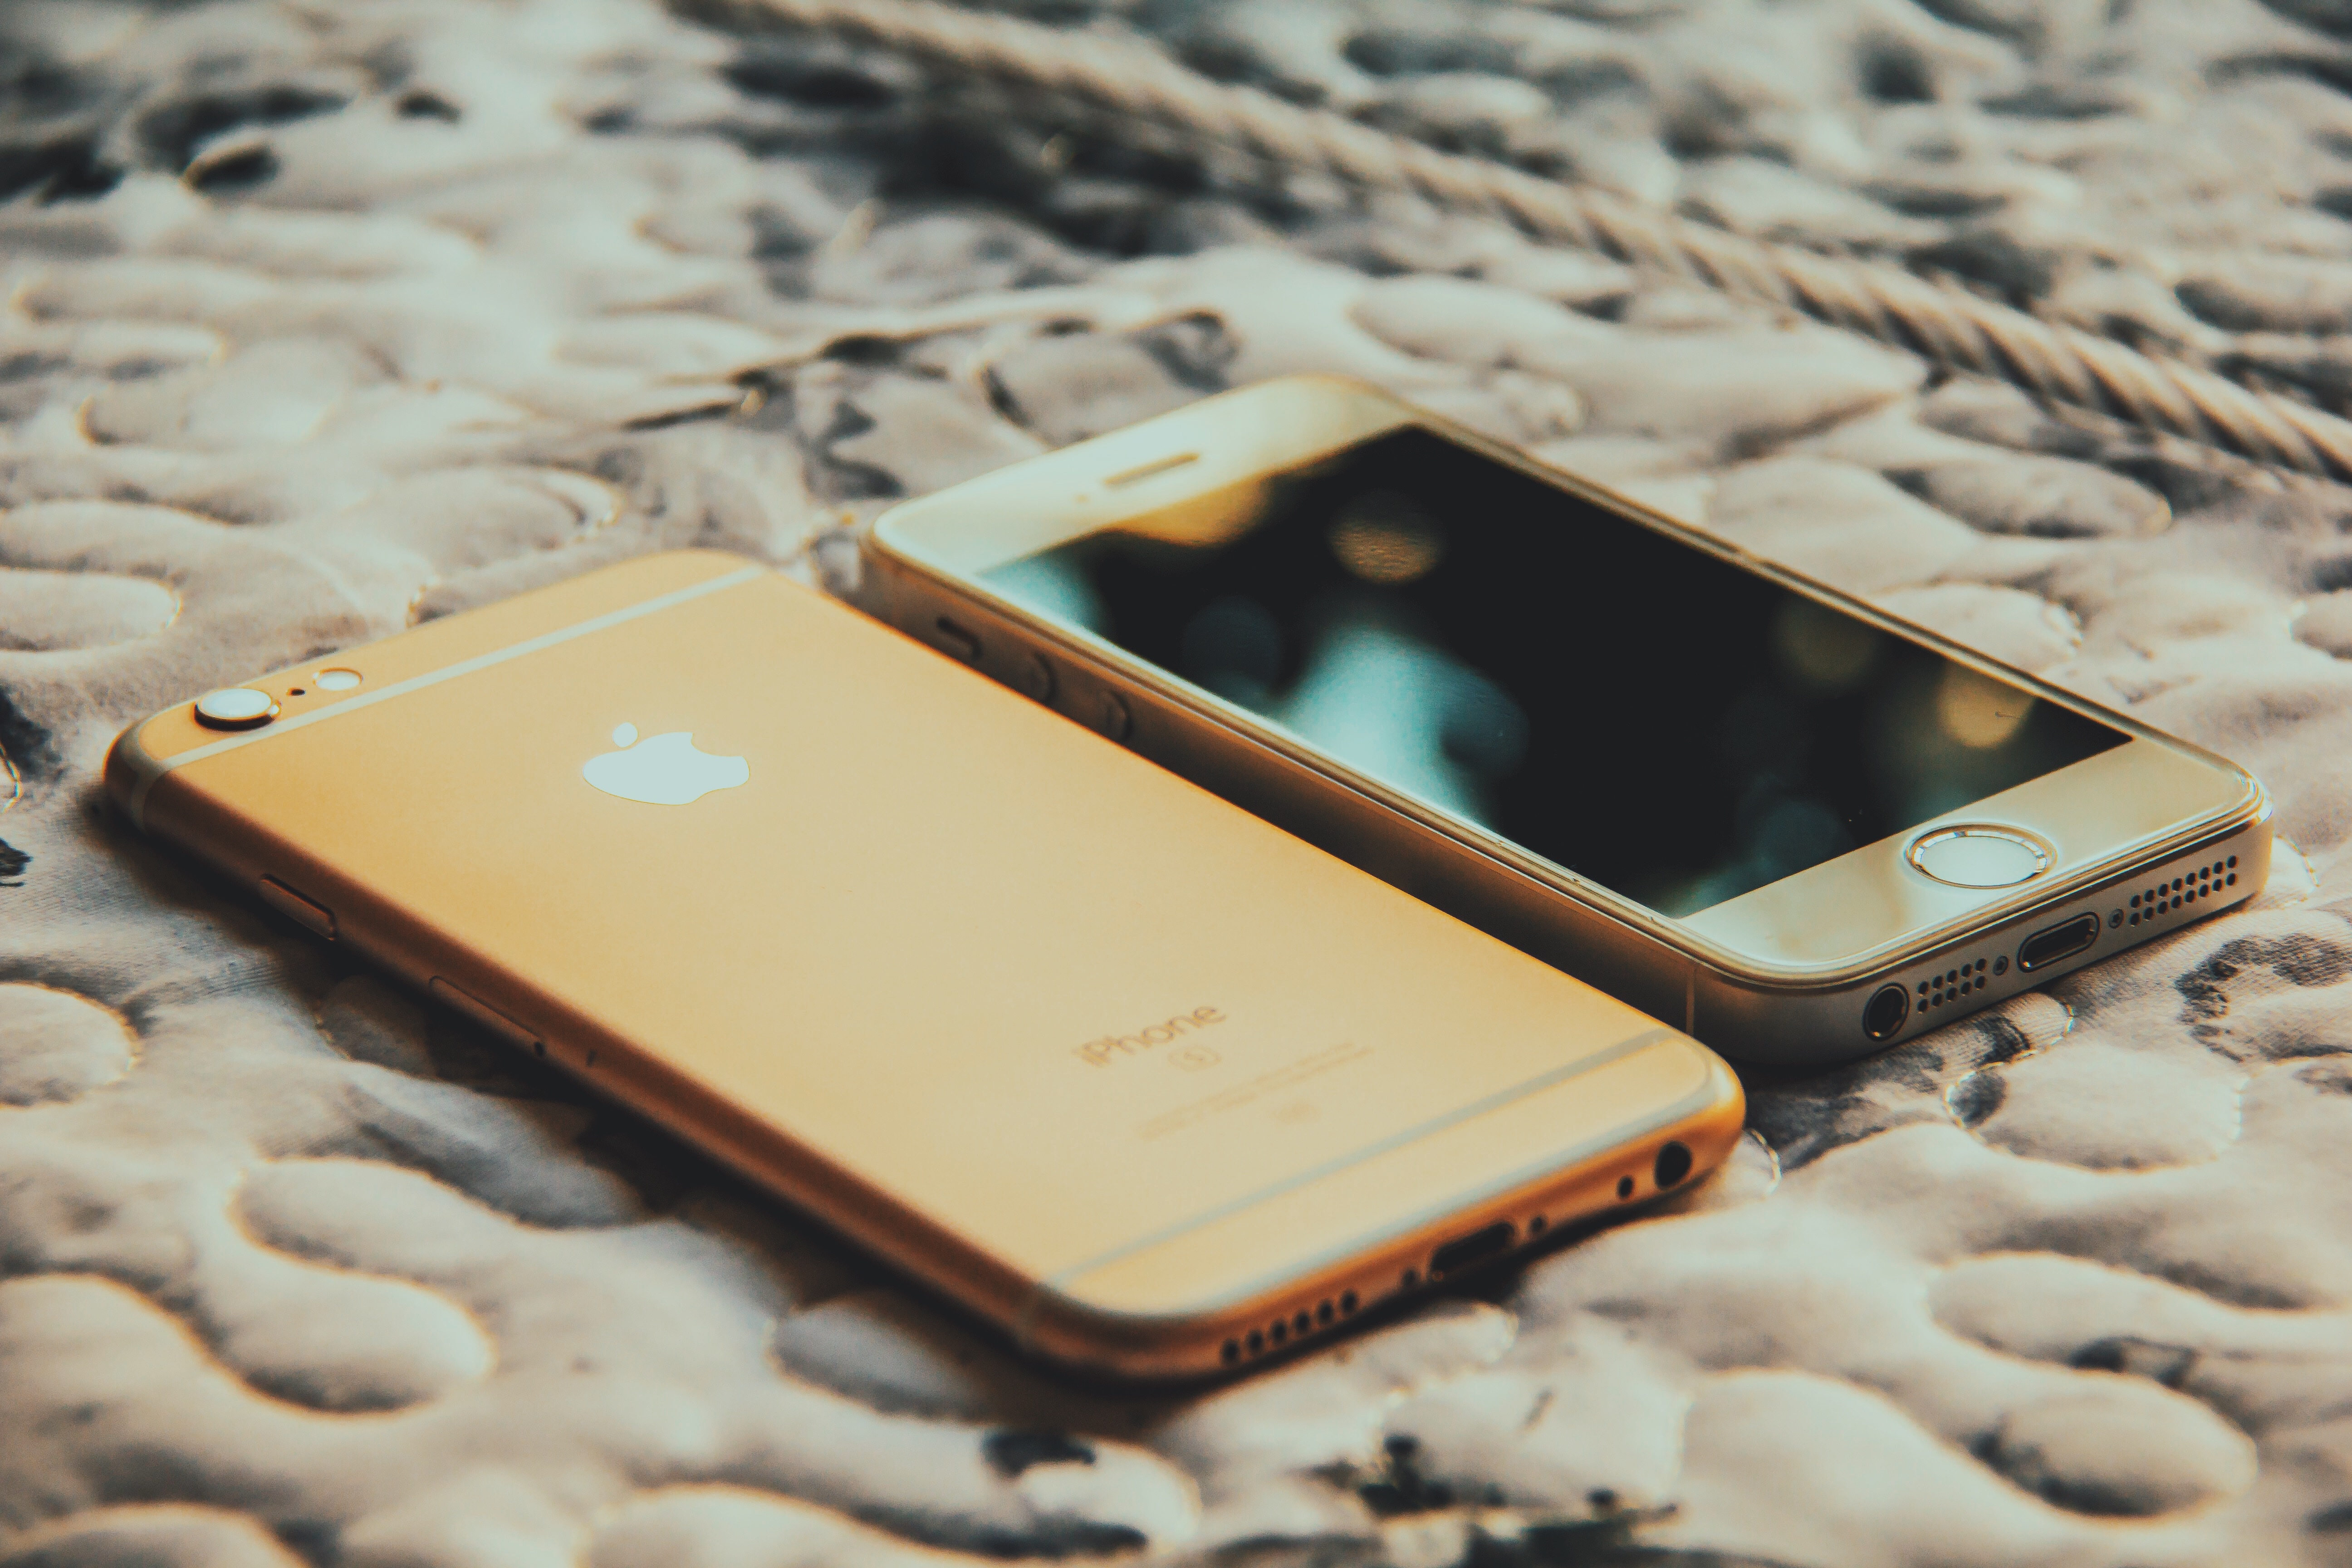
smartphone, technology, white, telephone, gadget, mobile phone, material, electronic device, portable communications device, communication device